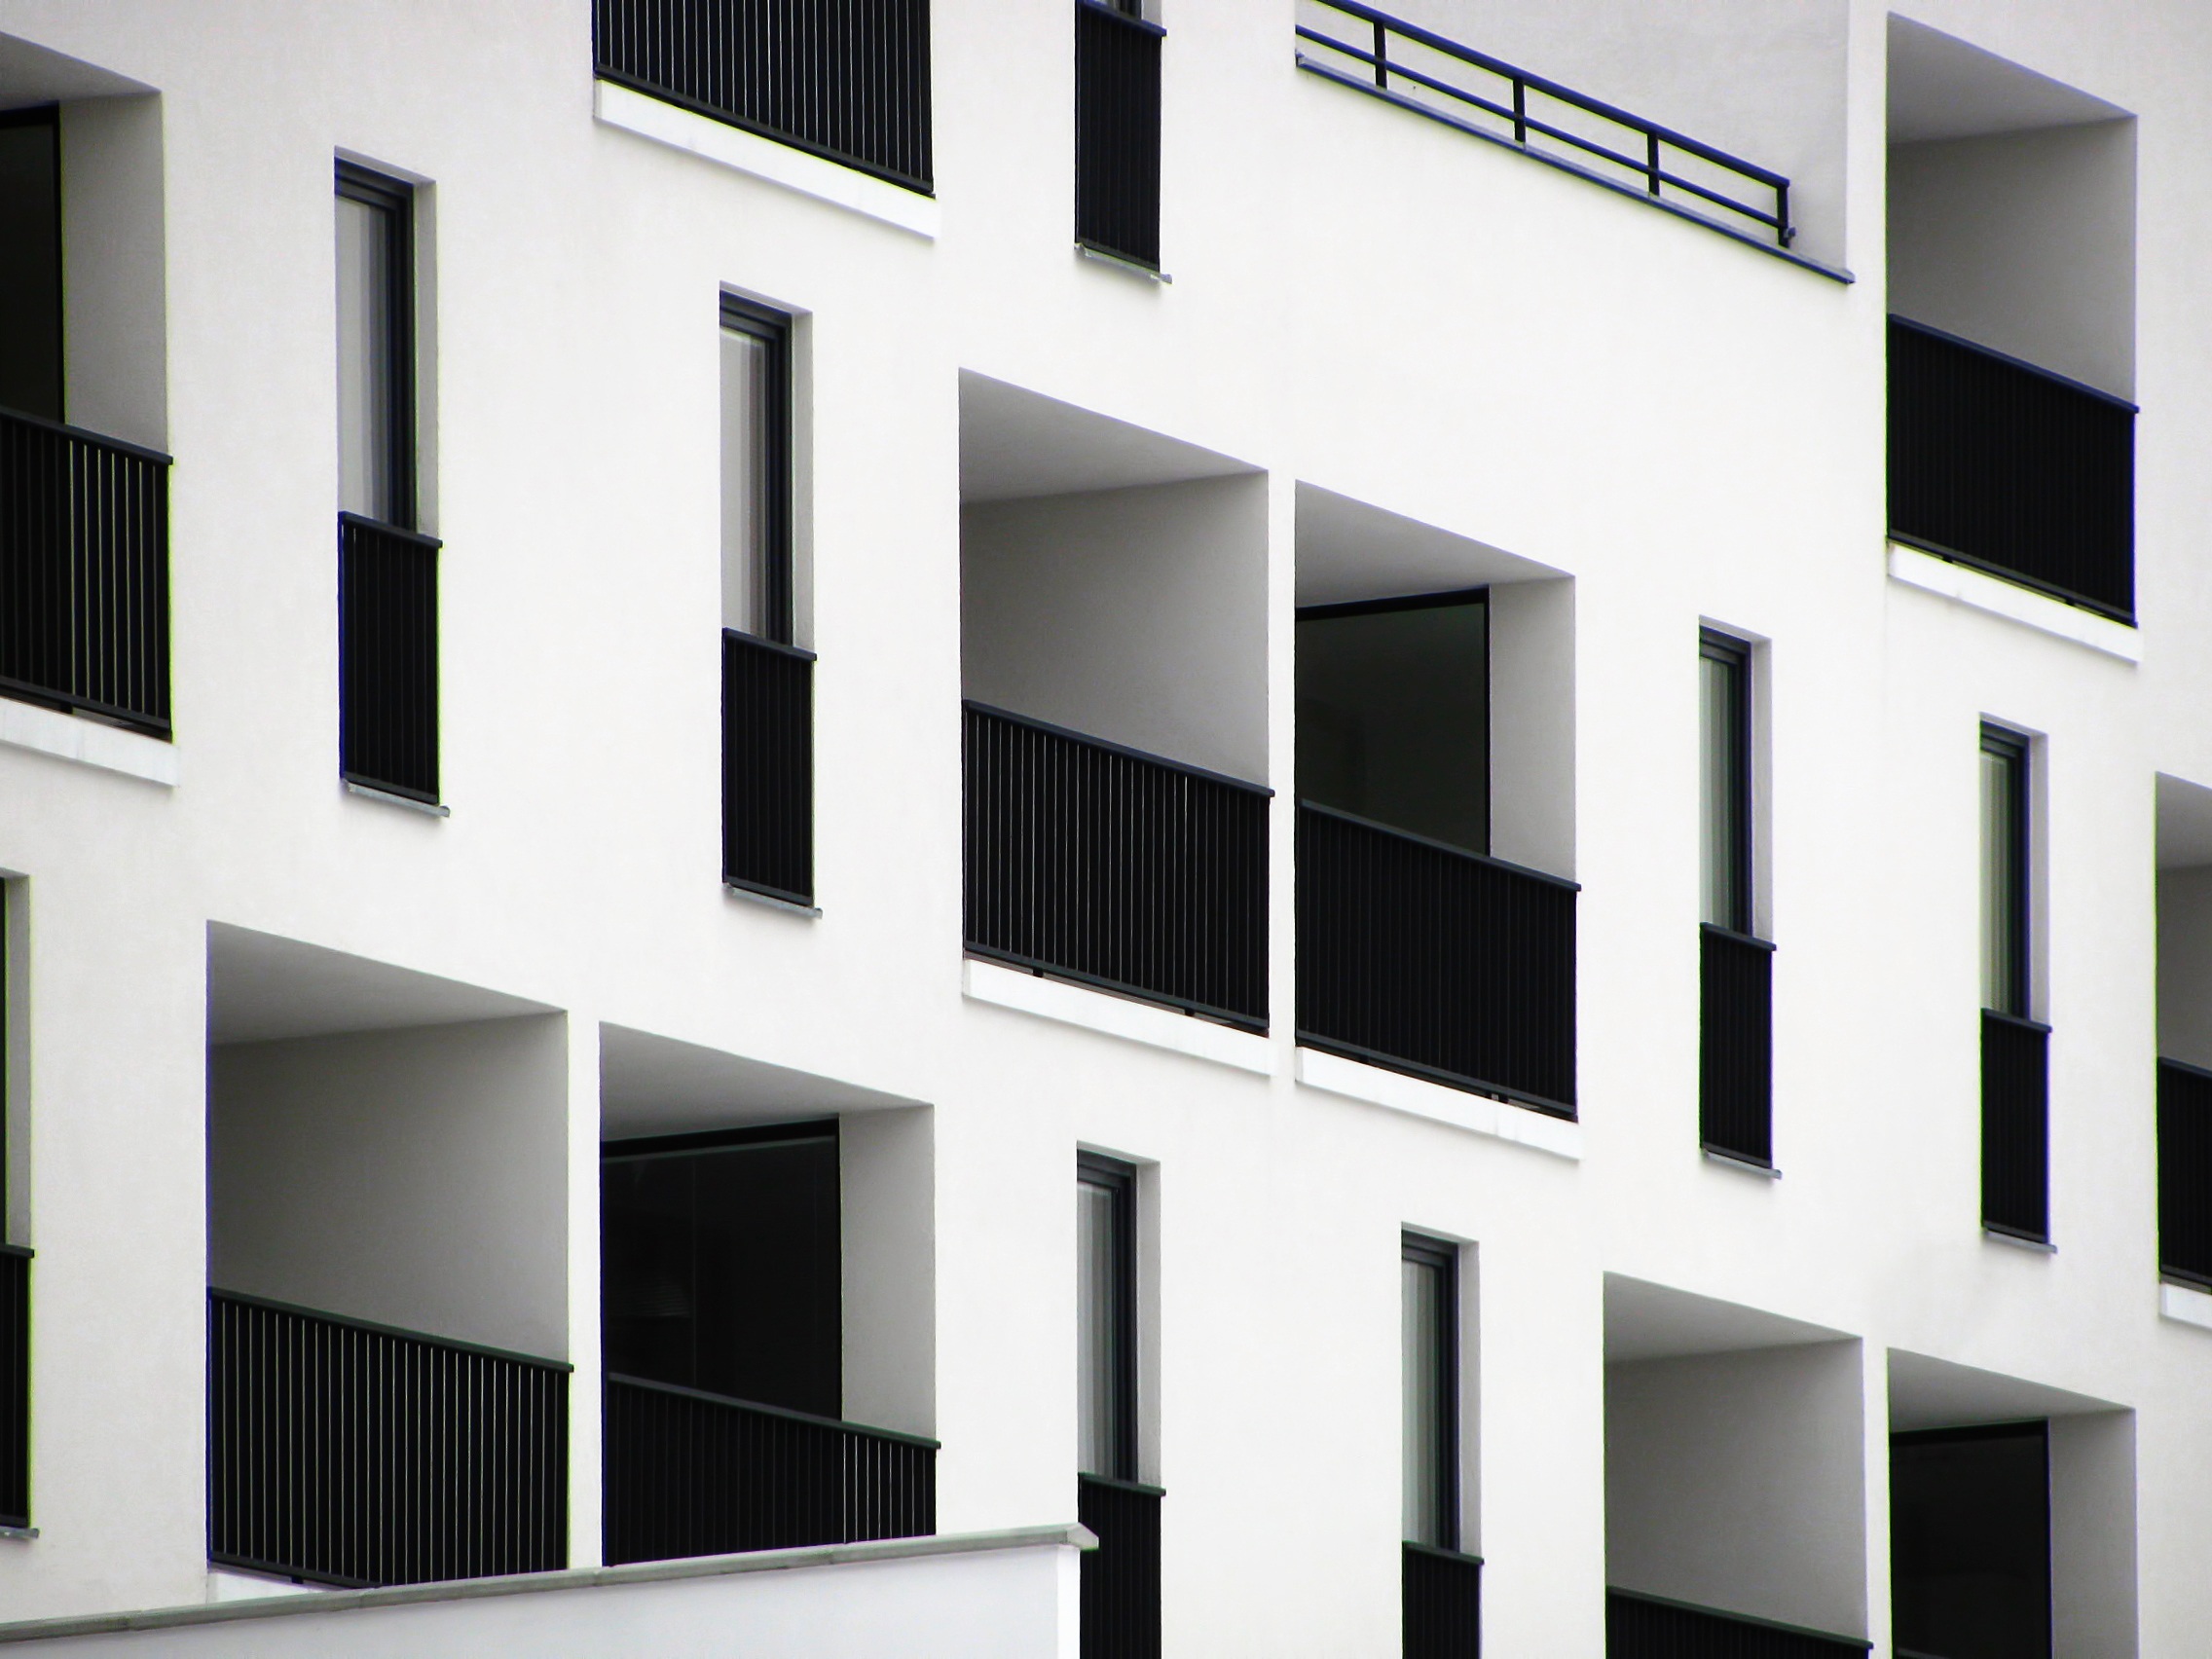
abstract, architecture, white, house, window, town, perspective, building, city, urban, balcony, construction, geometry, facade, exterior, black, modern, interior design, brand, art, colors, design, windows, contemporary, brno